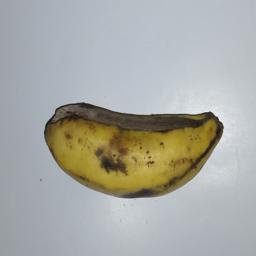
Banana variety: Champa Kola